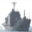
Label: ship